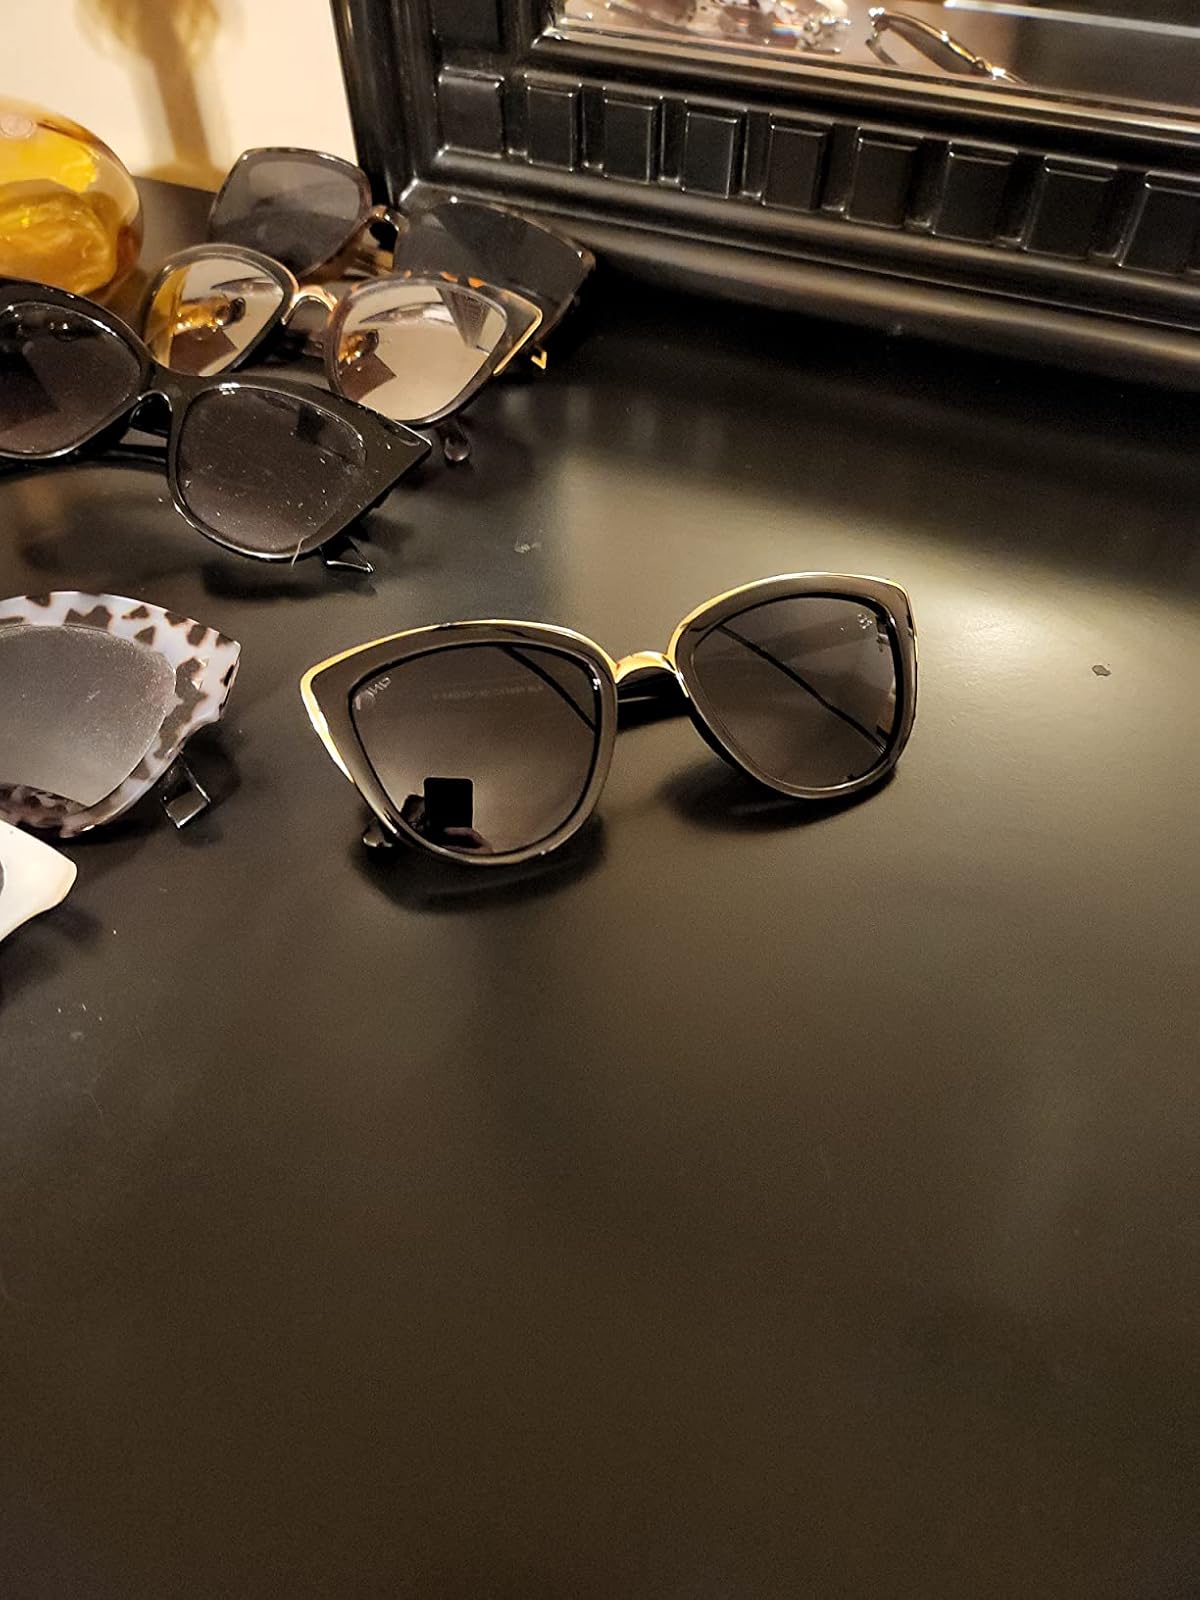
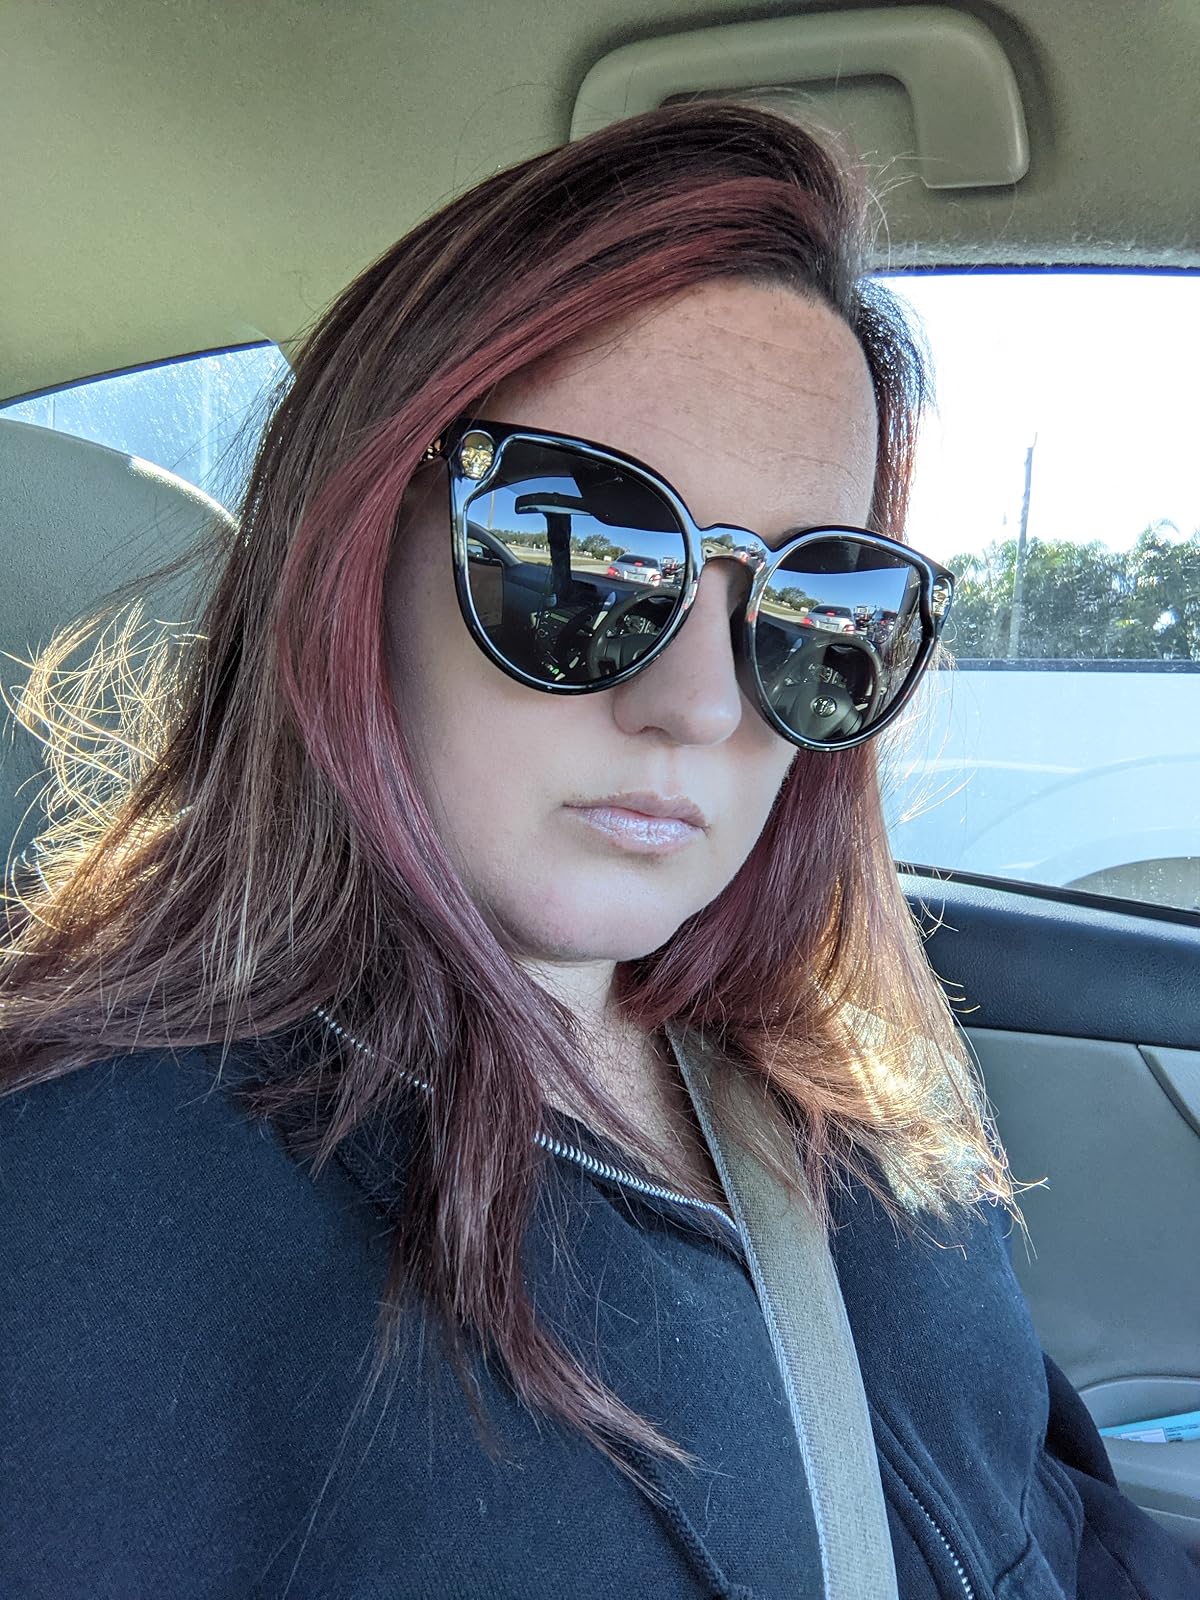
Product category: accessories_sunglasses
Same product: no